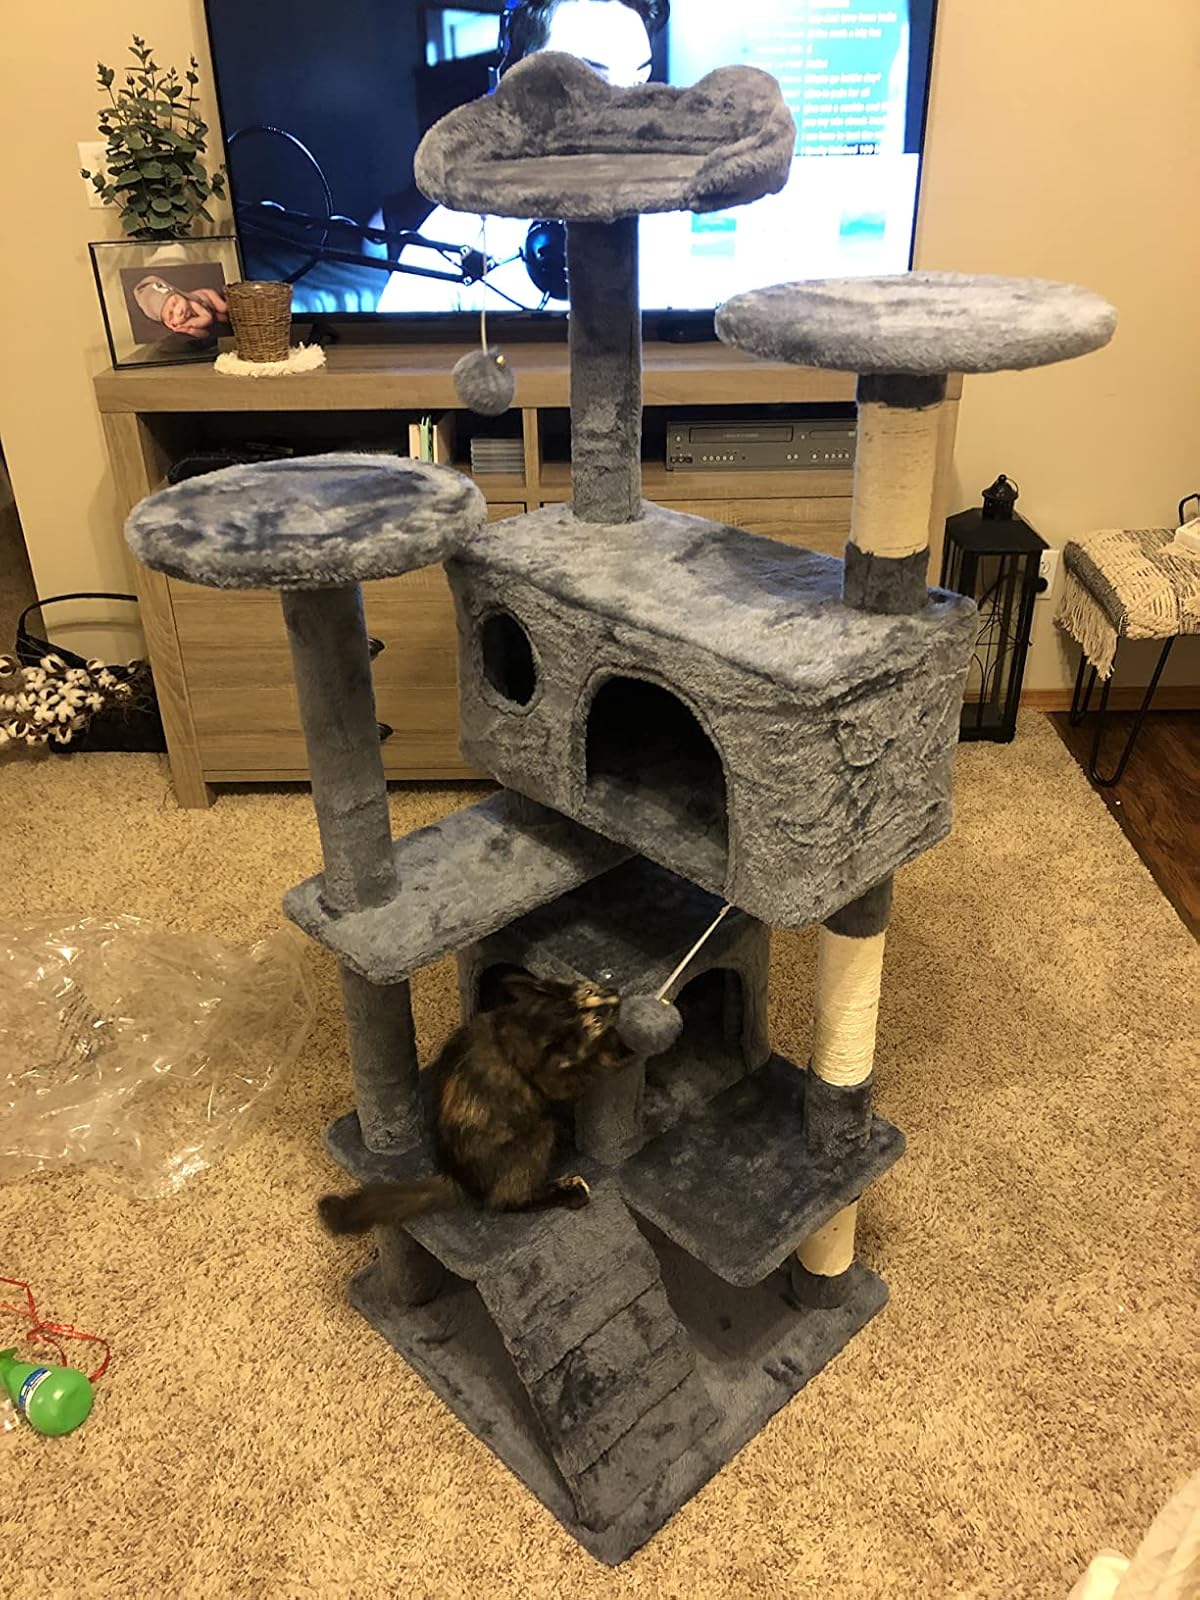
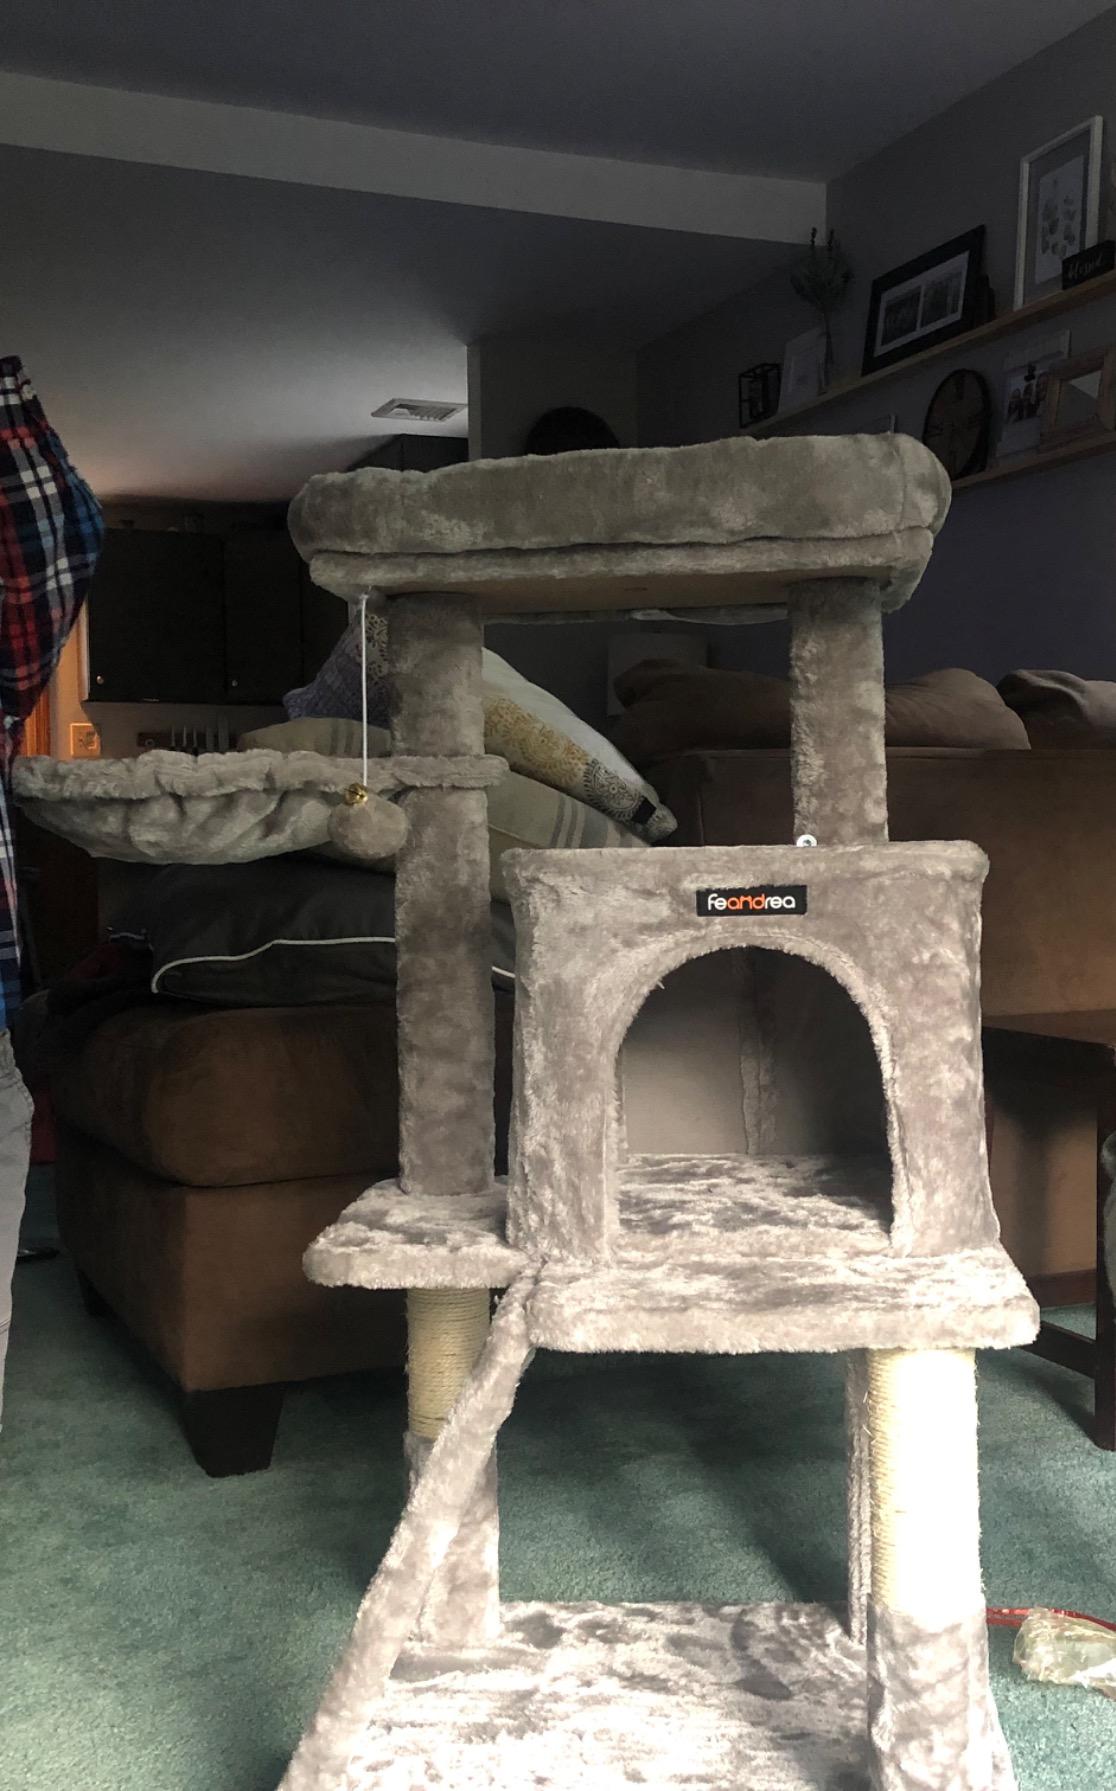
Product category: items_cat tree
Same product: no